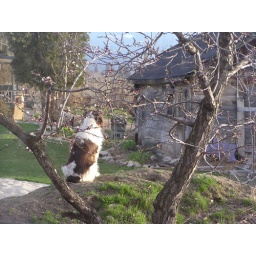
My dog Sweety waiting for the rabbits to come out from under the chicken coop.